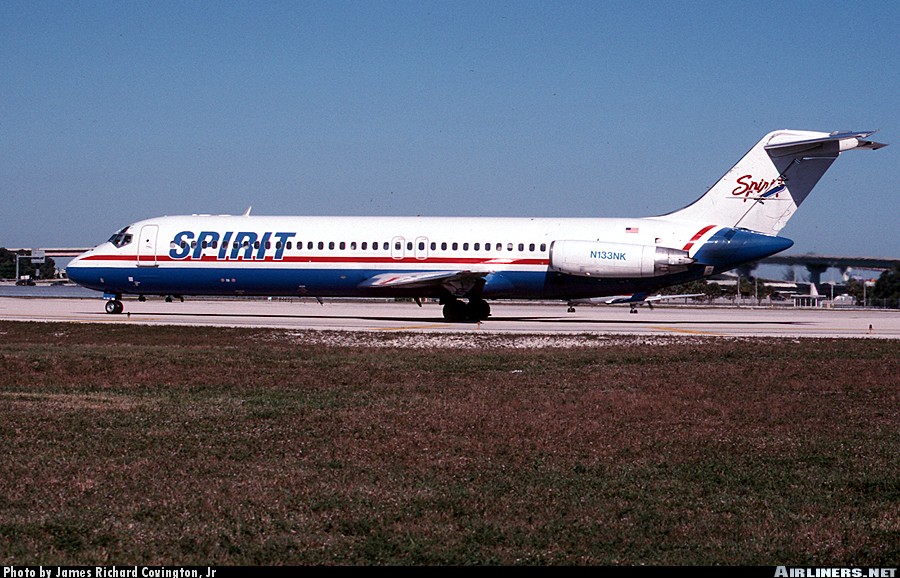
Vehicle type: Planes